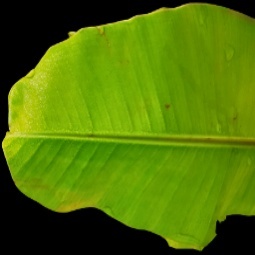
Label: Zinc